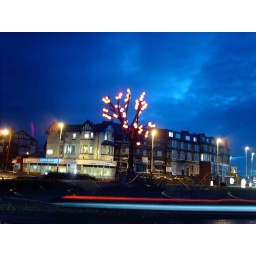
The blackpool tree coverd in bulbs i took this with no tripod and again just my bag of sand